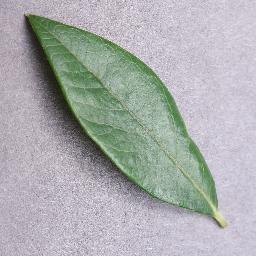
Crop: blueberry
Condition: healthy